2013 FIFA Confederations Cup

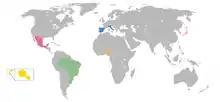
2013 FIFA Confederations Cup participating teams

The draw for the competition was held at the Palácio das Convenções in the Anhembi Convention Center in São Paulo, Brazil on 1 December 2012.